RapCity

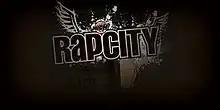
The show's logo

RapCity is a Canadian television program that formerly aired on the MuchMusic cable channel from 1988 to 2014. It is not to be confused with the BET TV show of the same name, "Rap City".